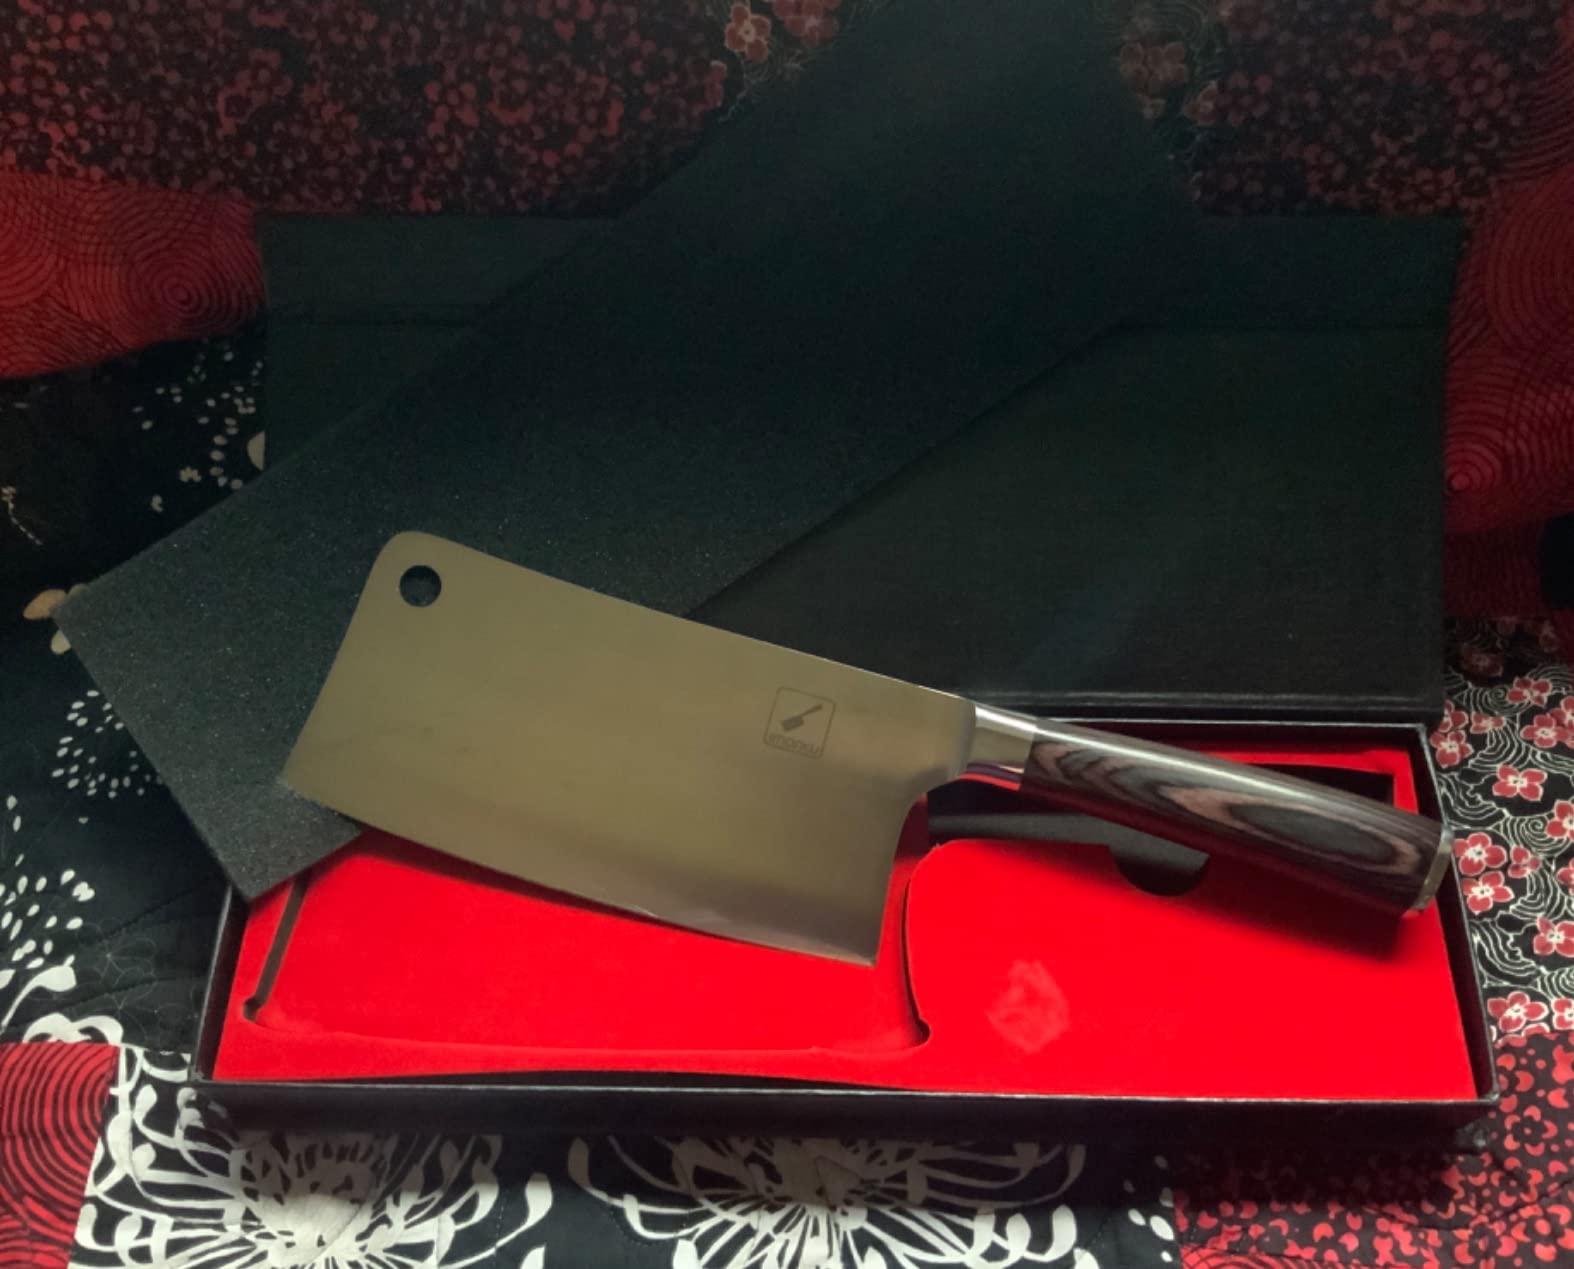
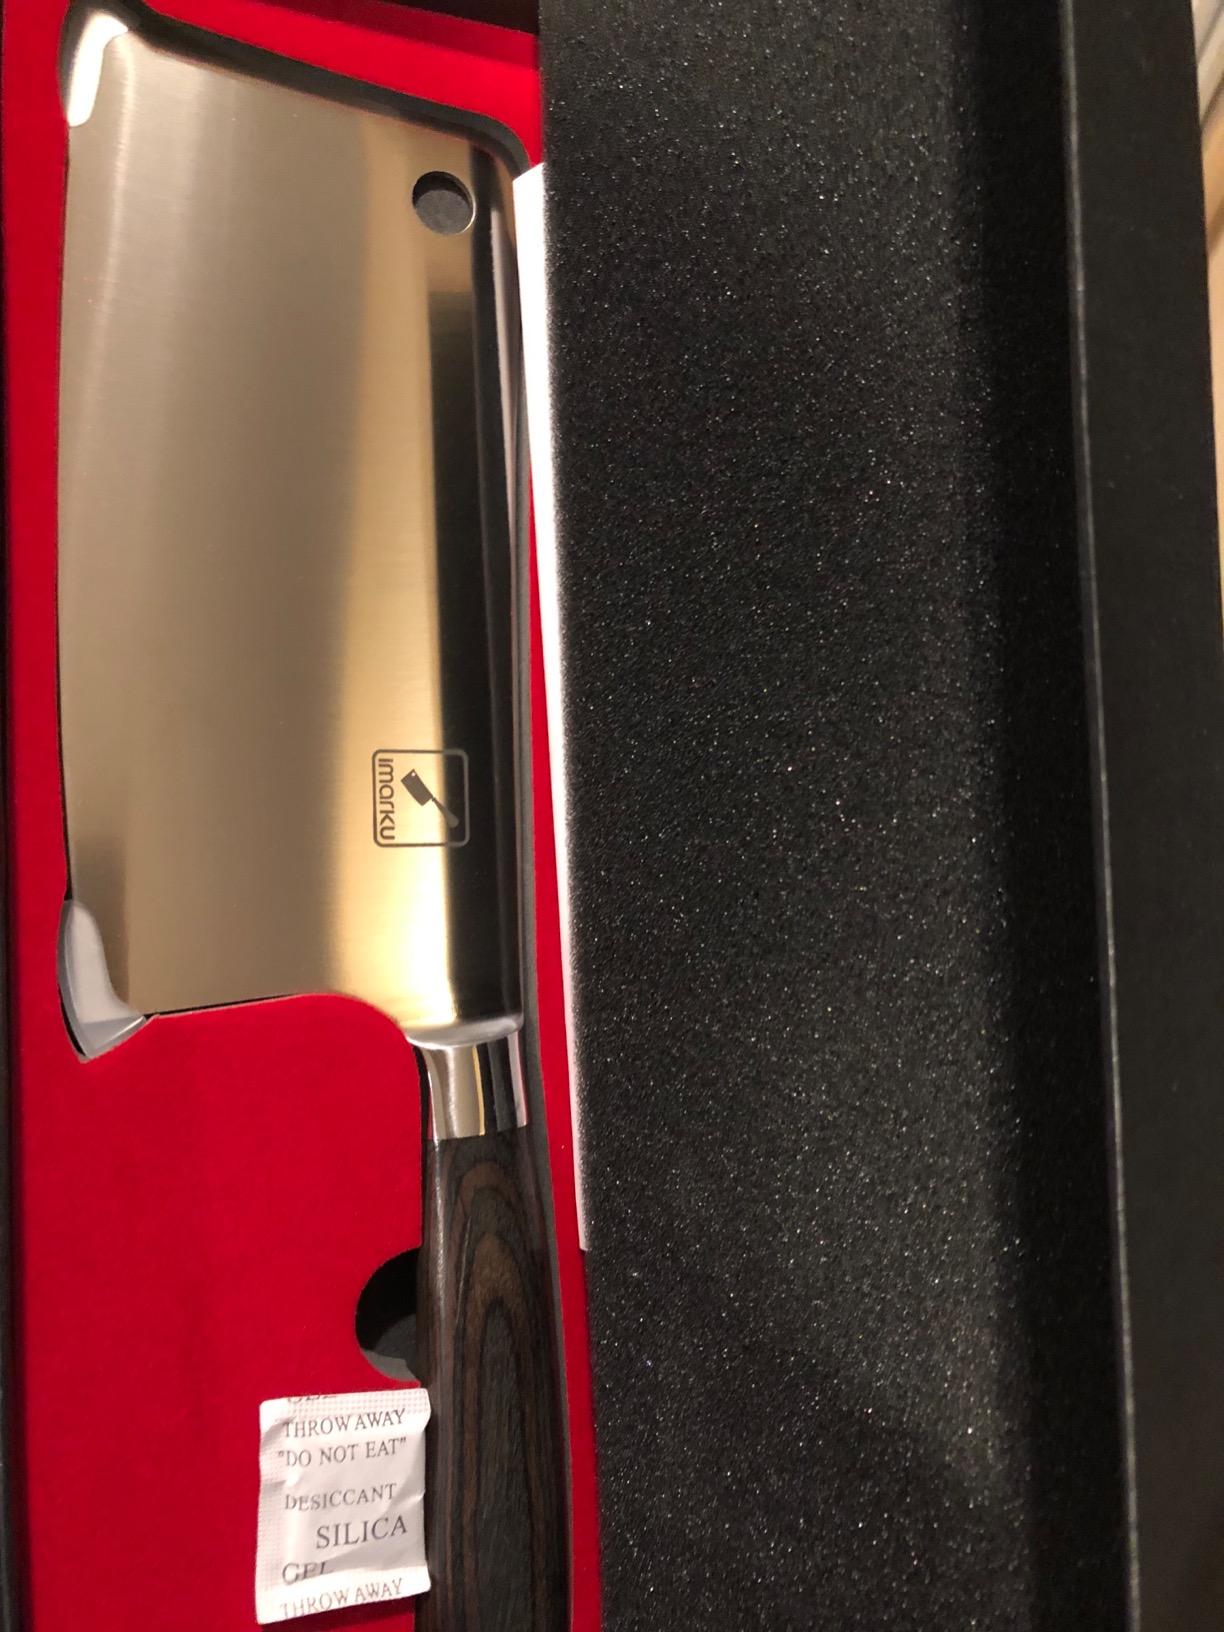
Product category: items_knife
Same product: yes